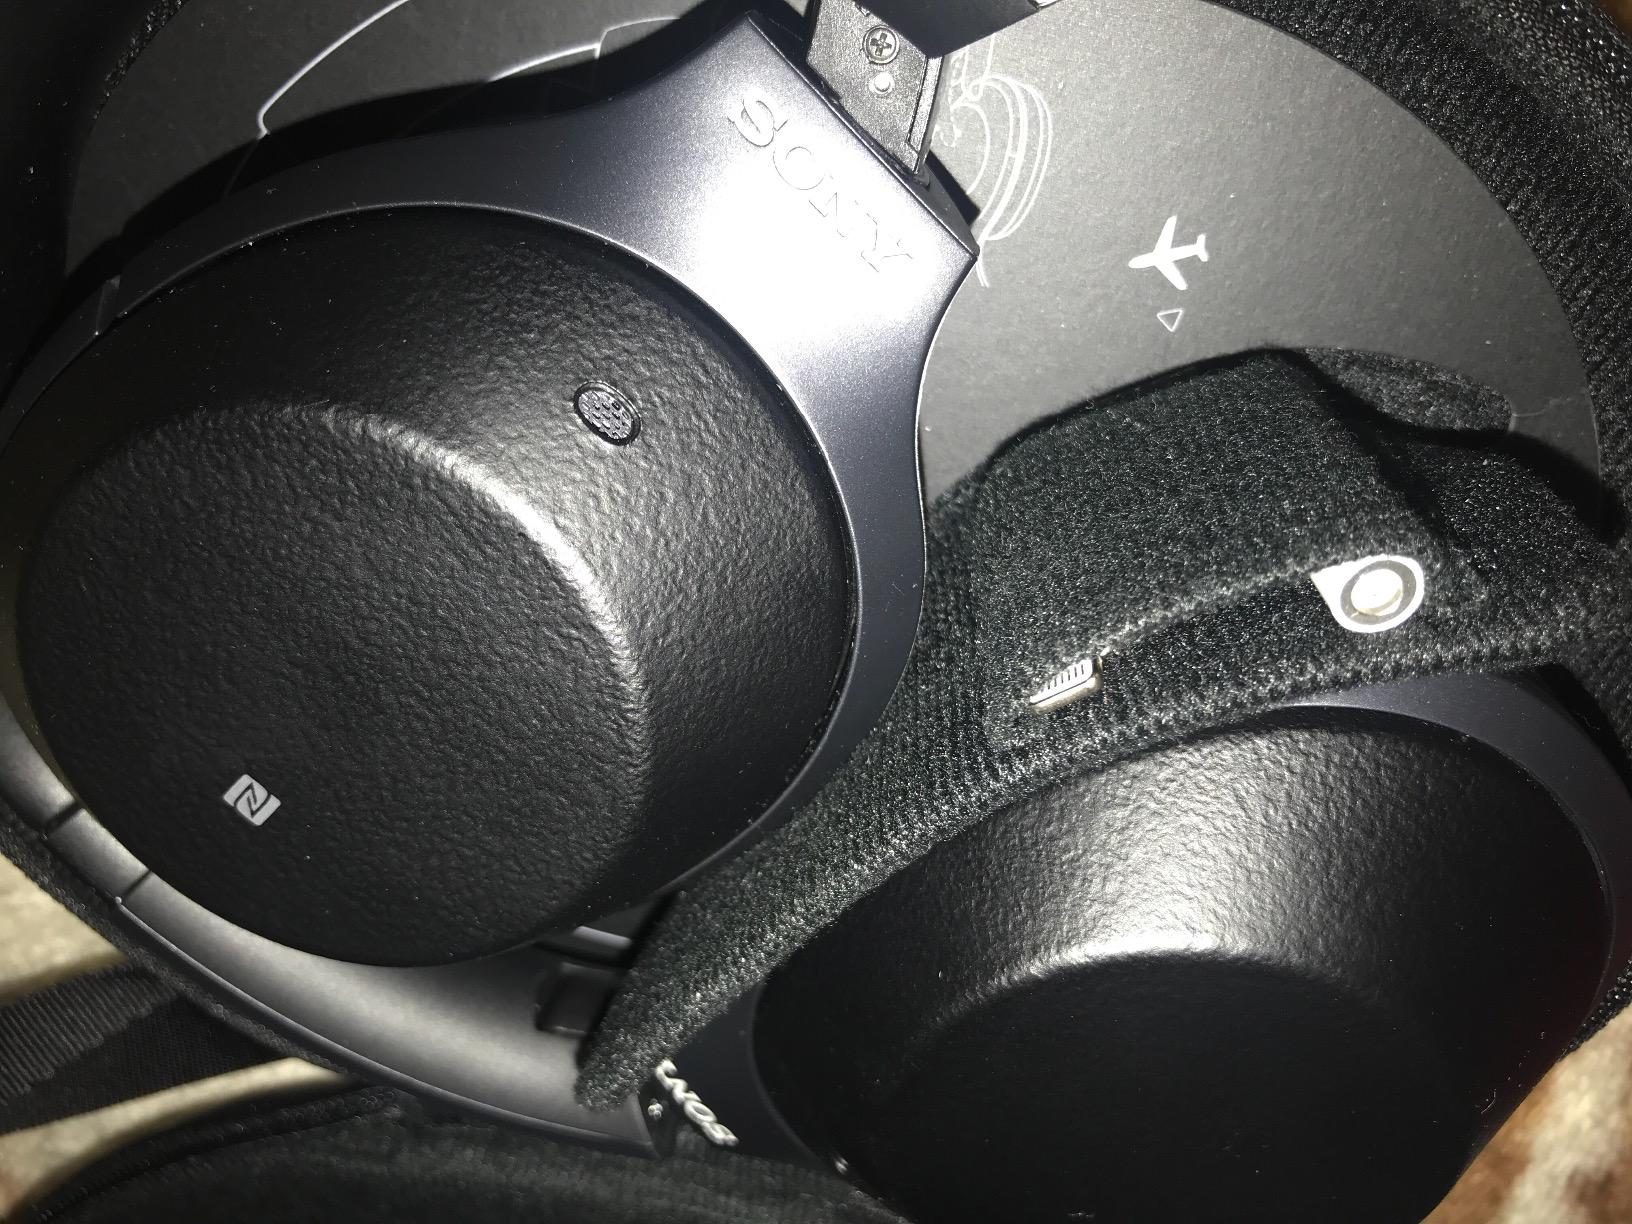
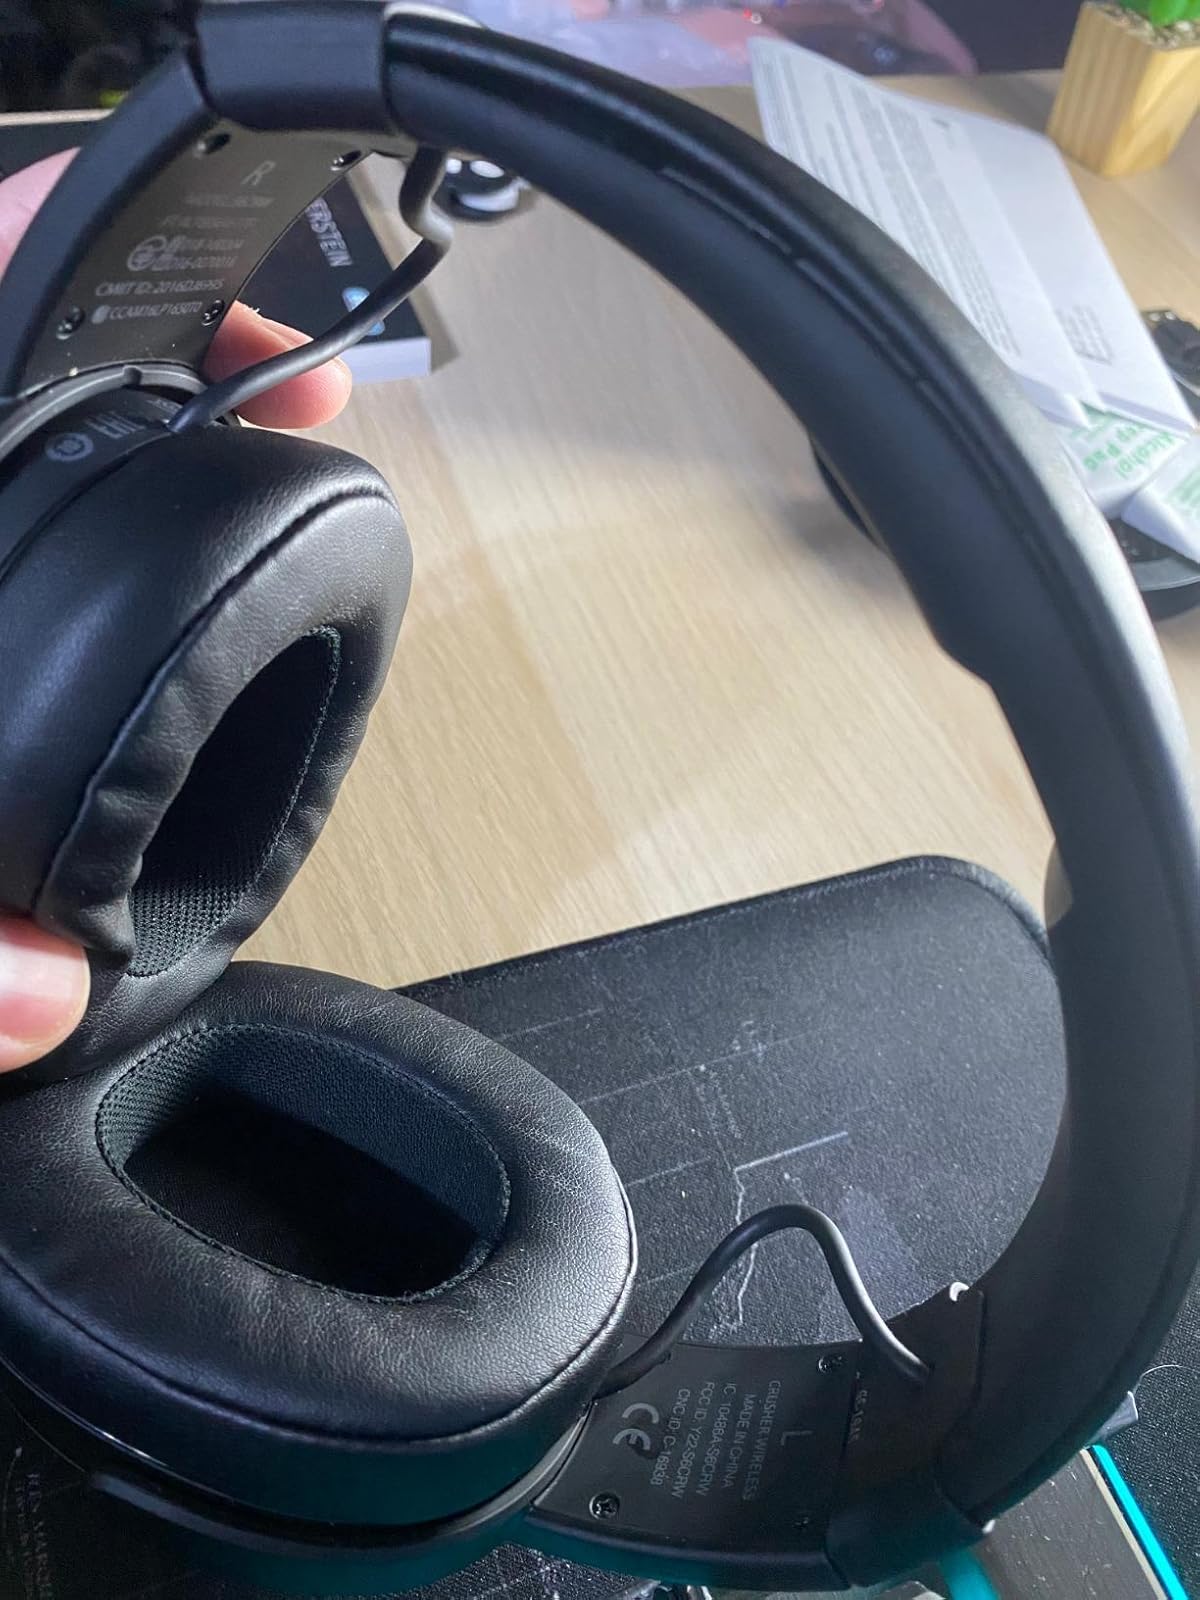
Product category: headphones
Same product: no